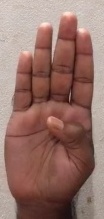
ASL sign: B